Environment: real
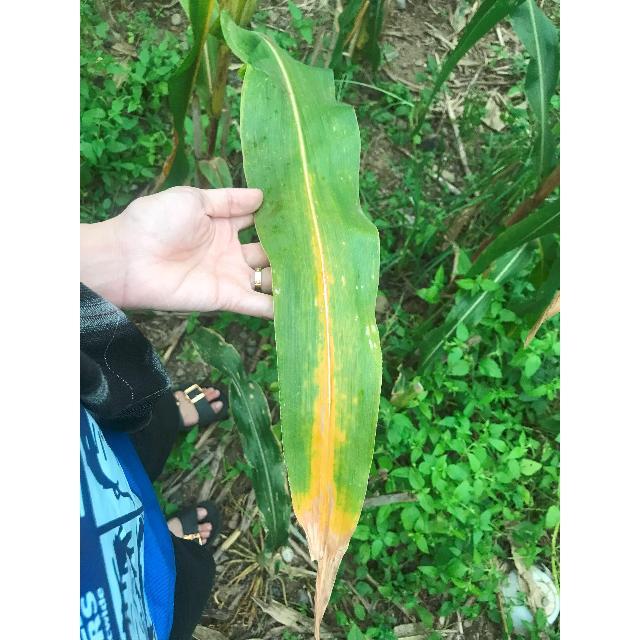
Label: nitrogen_deficiency